North Carolina General Assembly of 1836–1837

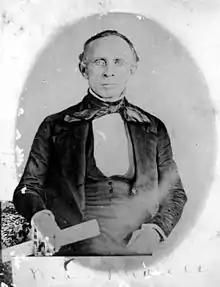
Sen. William Dunn Moseley

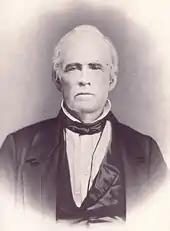
Sen. John Davis Hawkins

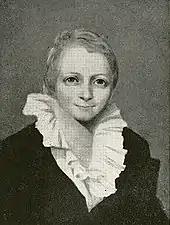
Sen Hugh Waddell

As a result of 1835 amendments to the Constitution of North Carolina, the Senate was authorized a total of fifty delegates from fifty districts apportioned on approximately equal populations. After each U.S. Census, these districts were to be adjusted, again based on approximately equal populations. Each delegate was elected for a two-year term of office. There was no lieutenant governor in 1836. Hugh Waddell was President of the Senate.